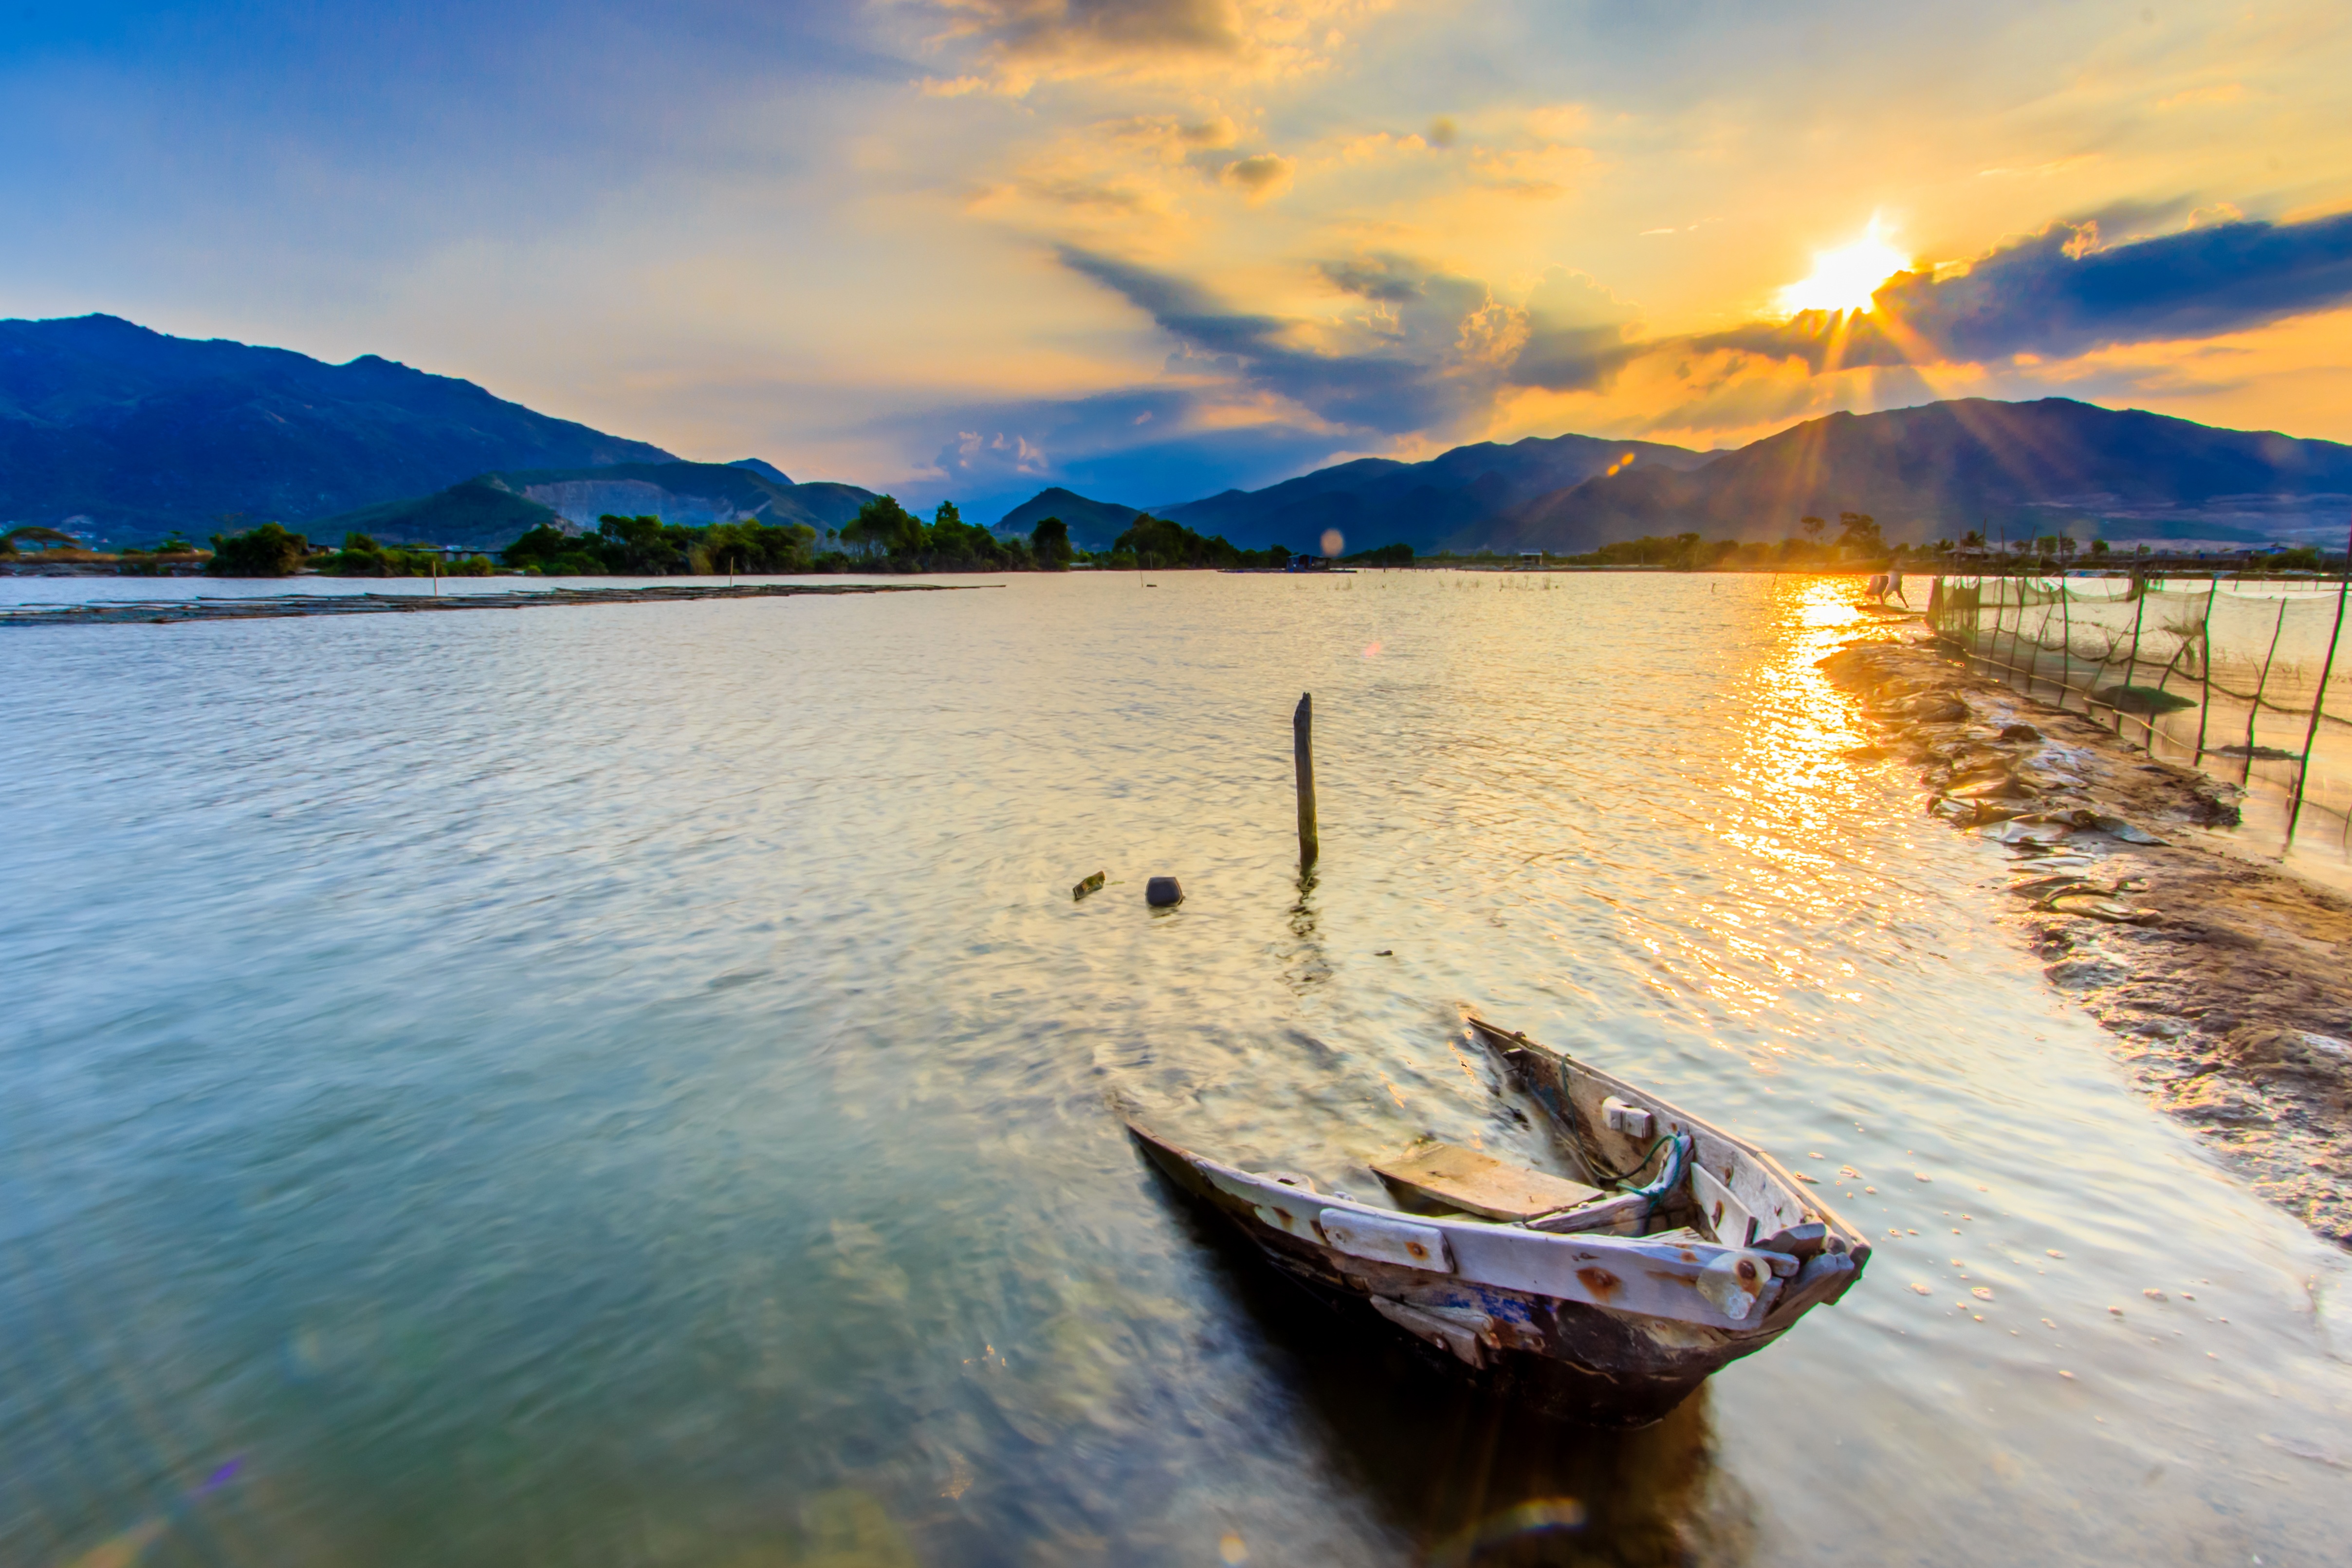
sea, coast, water, ocean, cloud, sunset, boat, sunlight, morning, shore, wave, lake, home, vacation, dusk, evening, reflection, vehicle, bay, page, body of water, boating, new, watercraft, loch, vietnam, the sea, than, ho ng, the average, watercraft rowing